Berik Imashev

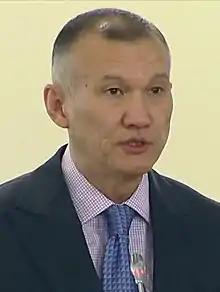
Imashev in 2013

Berik Mazhituly Imashev ("Berık Mäjitūly İmaşev"; born 7 June 1960) is a Kazakh politician, who's currently serving as the Security Council Secretary of Kazakhstan. He previously served as a Minister of Justice between 2012 and 2016.